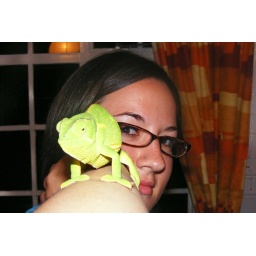
This was in Zimbabwe, where it's common to find random animal life in your house